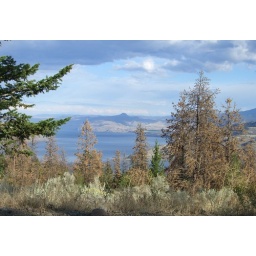
This shows the damage done by the mountain pine beetle in British Columbia - all these brown trees are dead